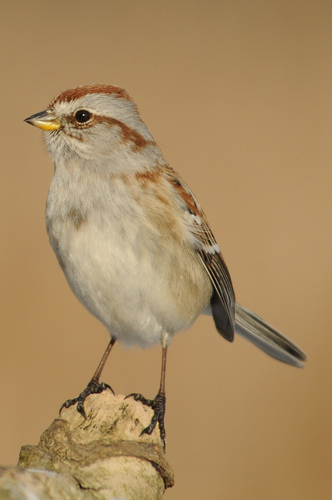
the bird has a yellow bill and a black eyering that is small.
a bird with a short, yellow beak, long tarsus and a body of different shades of brown.
this small bird has a yellow and black bill, a dirty cream colored breast and flank, and a rusty colored crown and superciliary.
this unique bird has red stripes through its otherwise white-brown plumage and a short, yellow beak.
a small gray bird with a orange cheeks and crown.
the bird's breast is the color of white snow.
this bird is white and brown in color, with a multi colored beak.
the bird bill is yellow with a tan bellow and brown wing.
the bird has a white chest and tall skinny legs with a long tail feather.
this small pale tan bird has russet streaks across its face and wings.
Species: Tree Sparrow